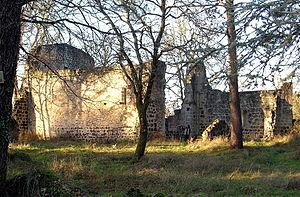
Lencouacq est une commune du Sud-Ouest de la France, située dans le département des Landes.